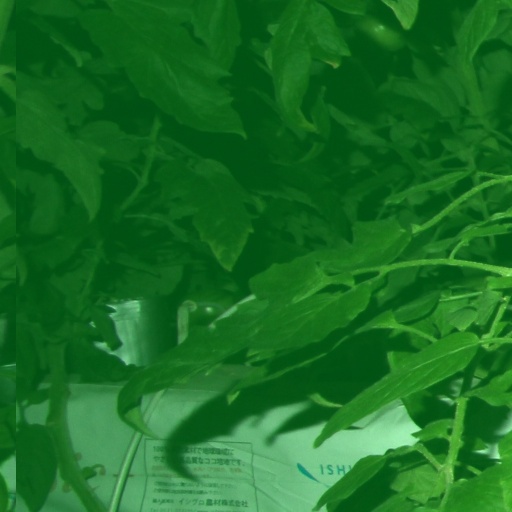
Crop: tomato